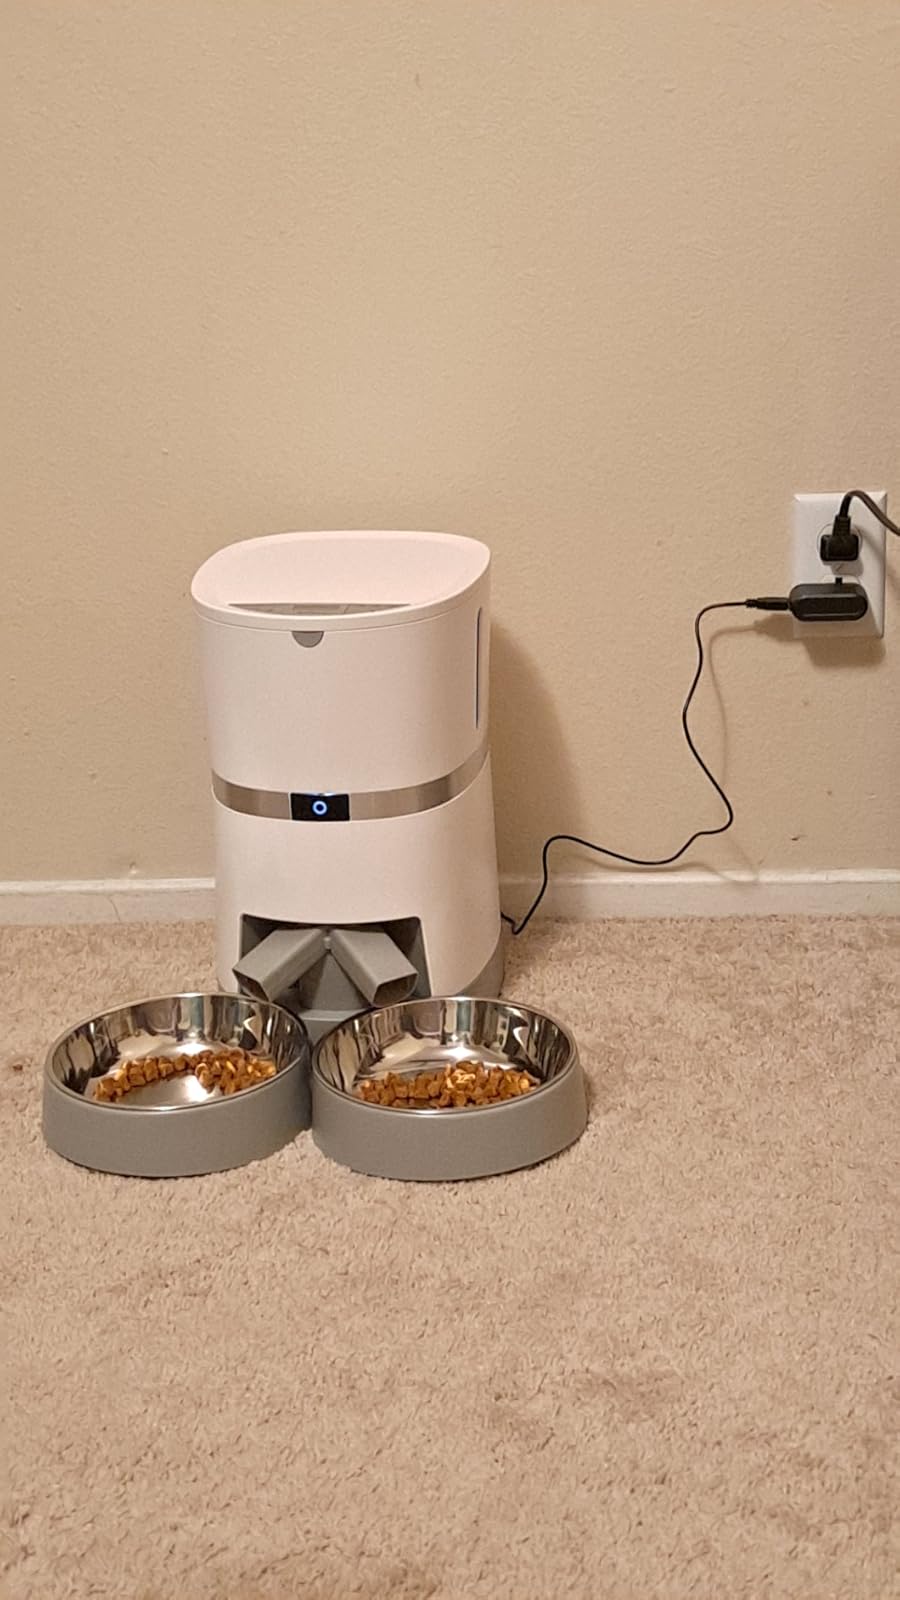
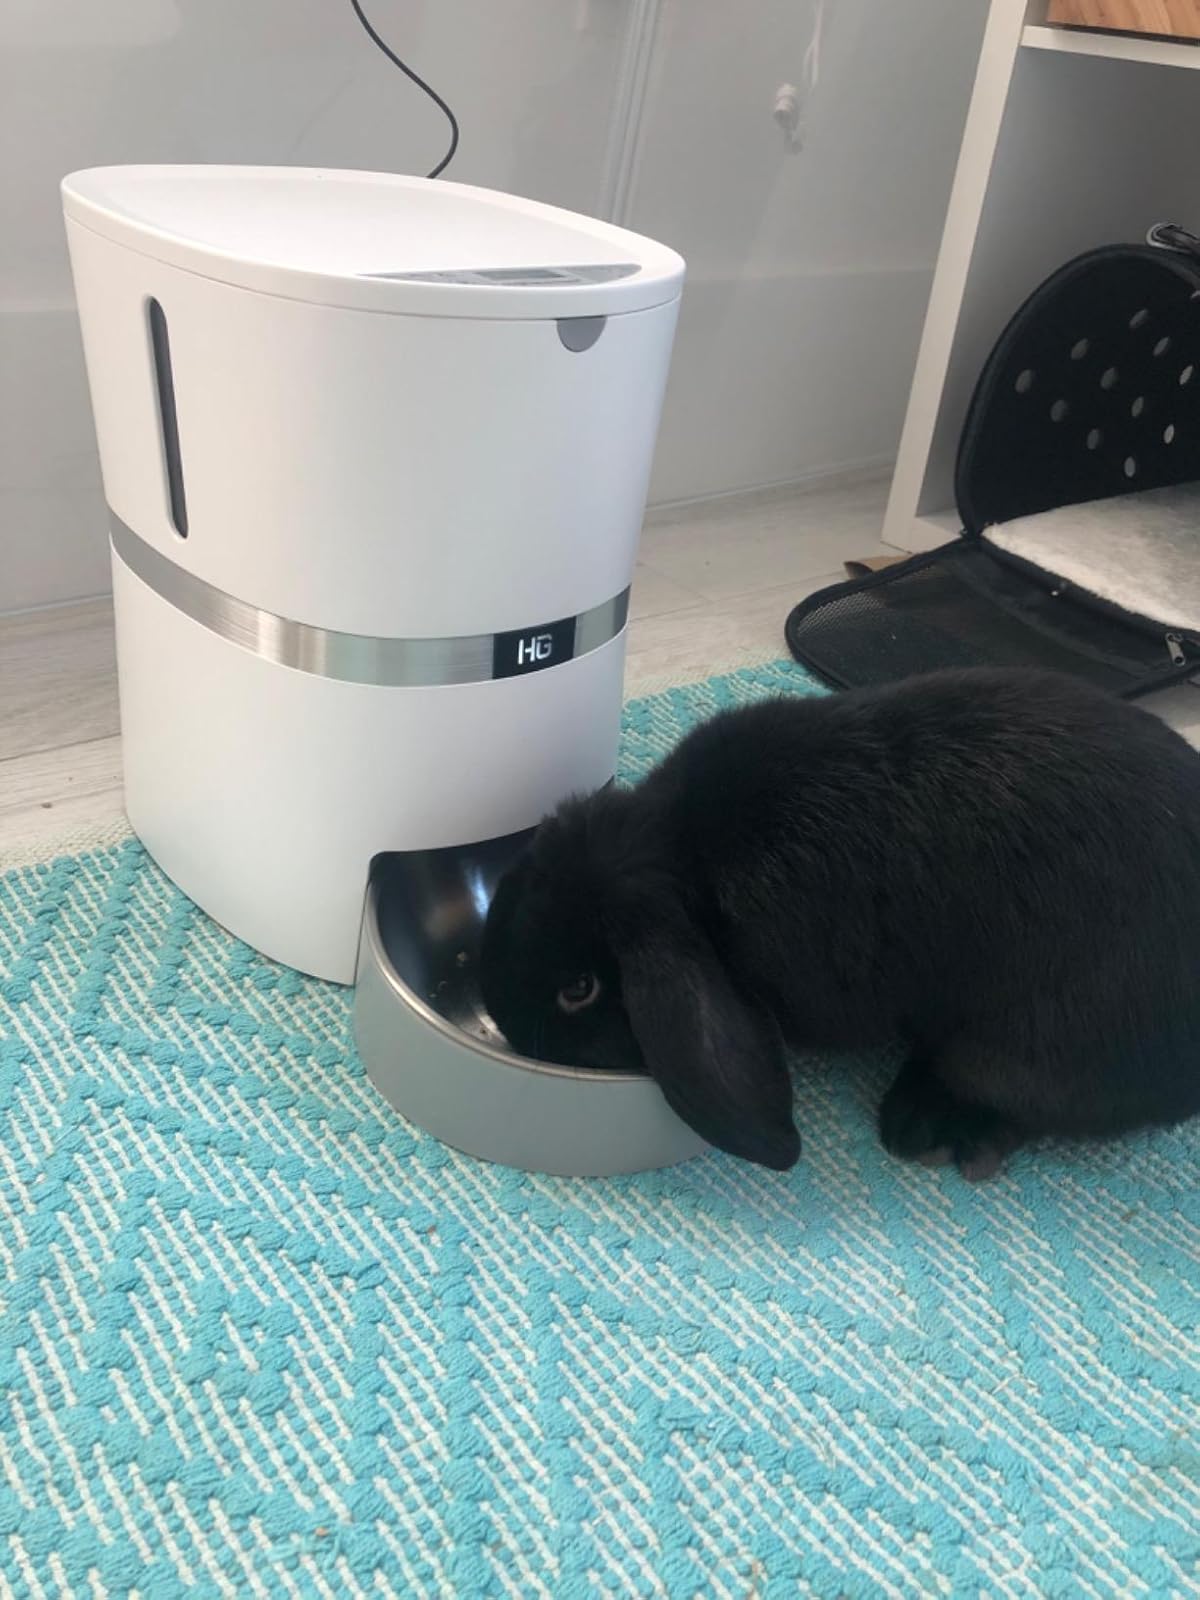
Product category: items_feeder
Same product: no